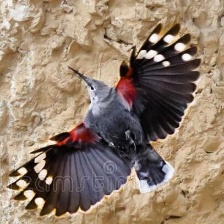
Species: WALL CREAPER
Scientific name: TICHODROMA MURARIA